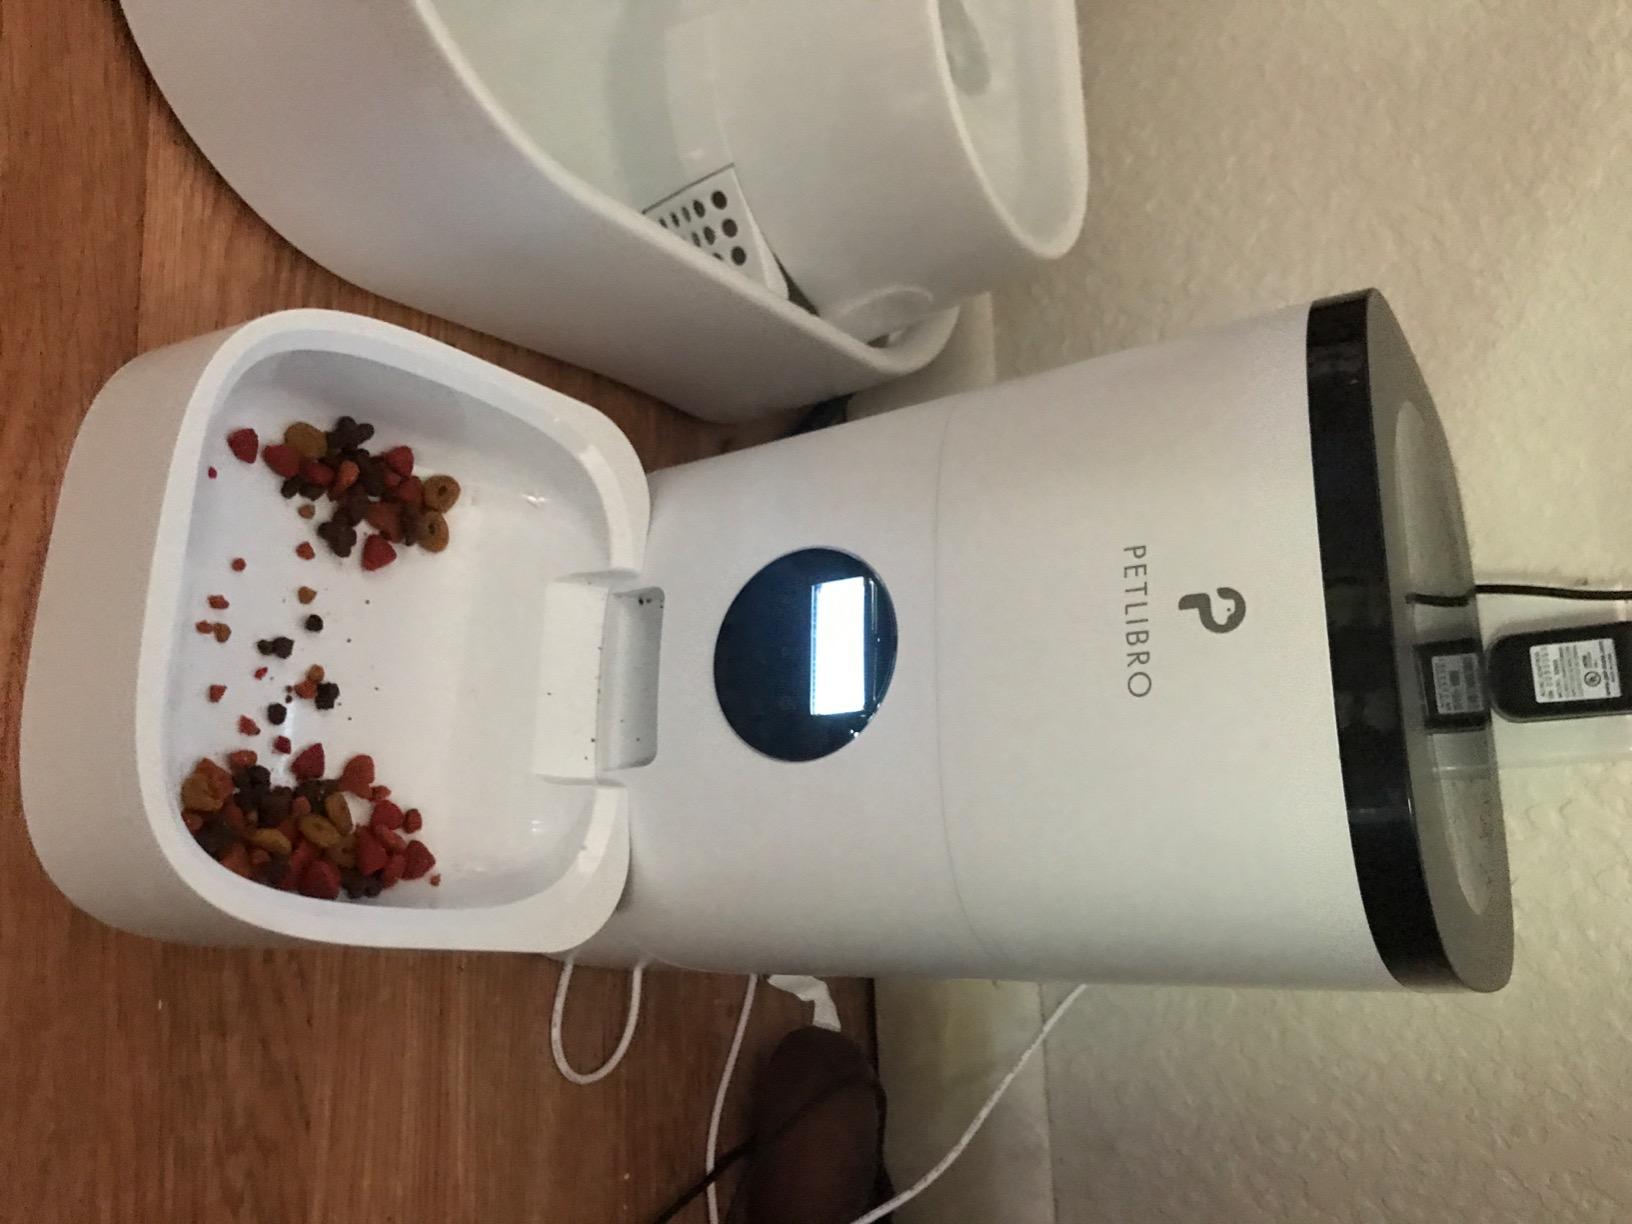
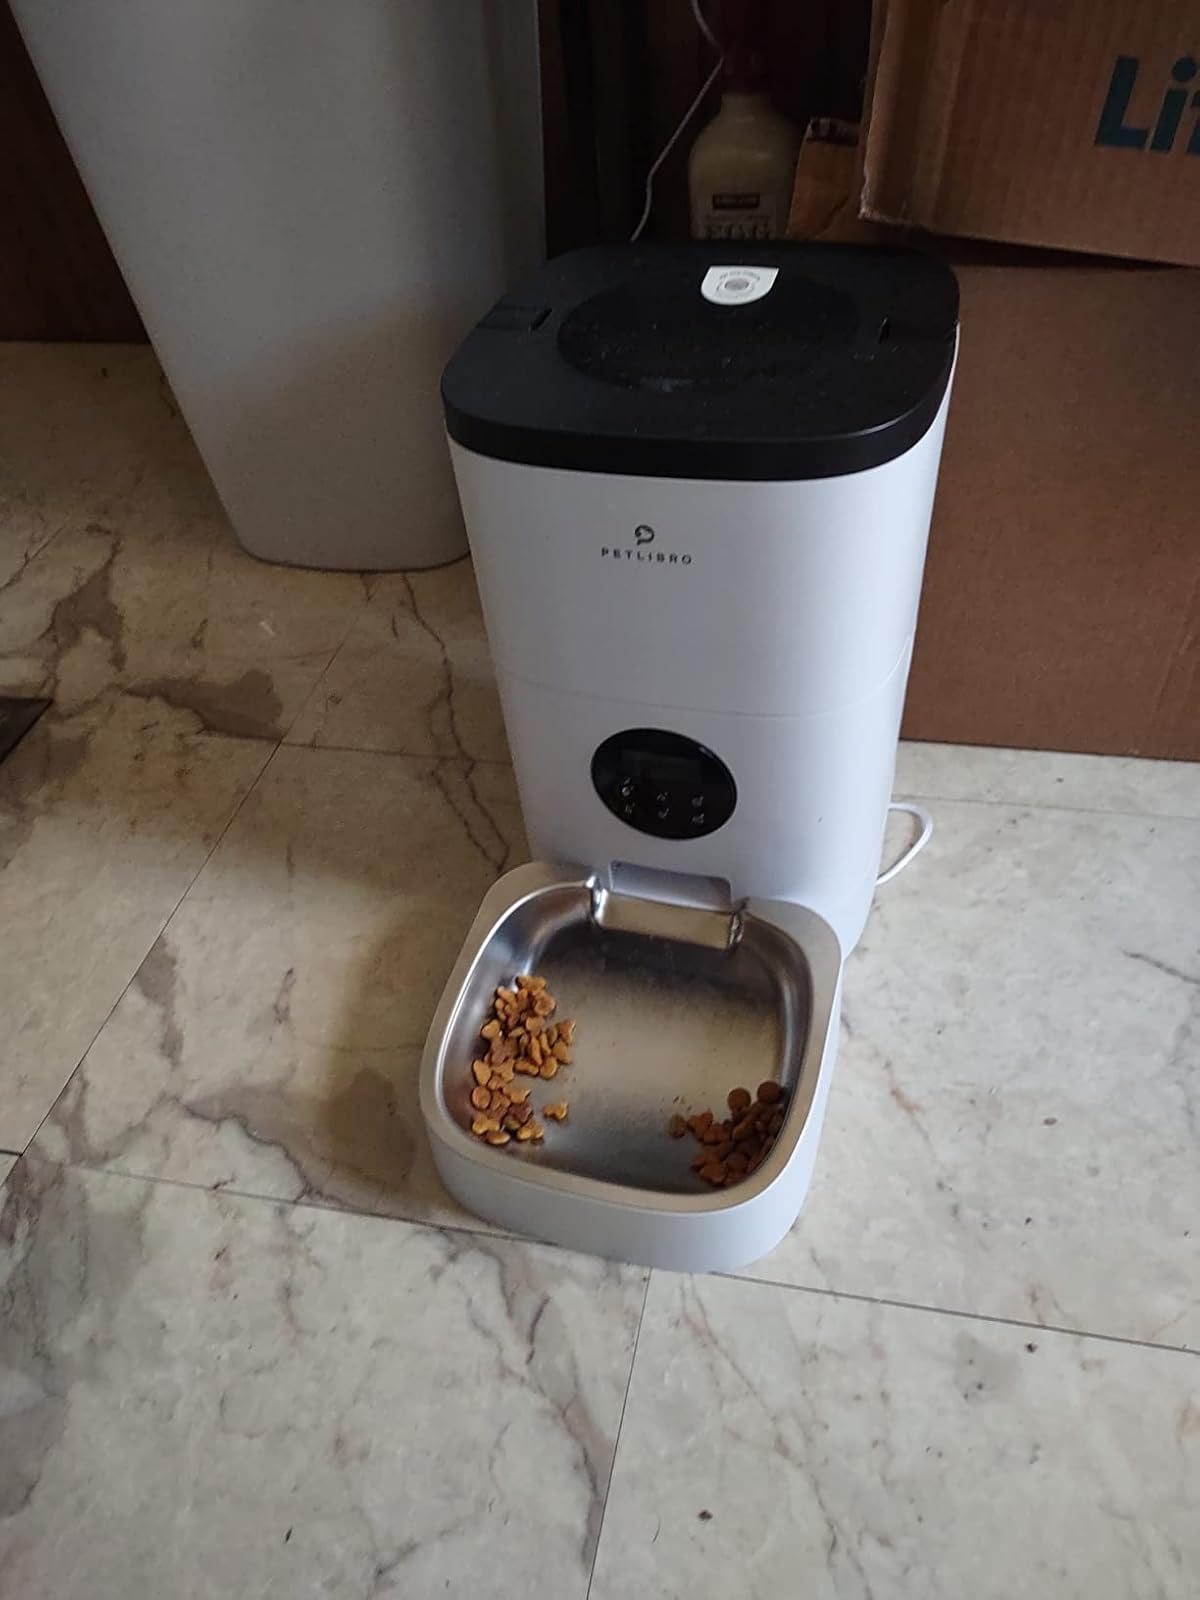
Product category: items_feeder
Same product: yes